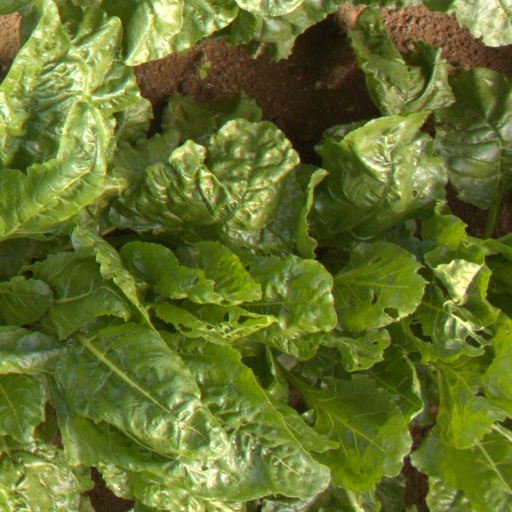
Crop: sugar beet